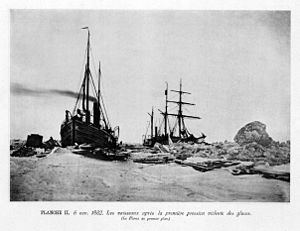
Dijmphna-Ekspeditionen 1882—83 / Baggrund
"""Varna"" (venstre) og ""Dijmphna"" i Kara-havet indefrossede i isen."
Dijmphna-Ekspeditionen var en dansk polarekspedition i Kara-havet i 1882-1883 ledet af den danske søofficer Andreas Peter Hovgaard og bekostet af Augustin Gamél. Skibet "Dijmphna" var opkaldt efter Gamél’s moder. Ekspeditionens formål var at konstatere, om der, som antaget af Hovgaard, tæt nord for Kap Tjeljuskin fandtes land, der strakte sig mod Nordpolen, og langs hvis østkyst man derfor med held måtte kunne søge polen. Ved forsøg på at bringe hjælp til to dampskibe, der var indespærrede i isen i Kara-havet, kom ekspeditionen selv i vanskeligheder i drivisen og nåede derfor ikke sit mål.